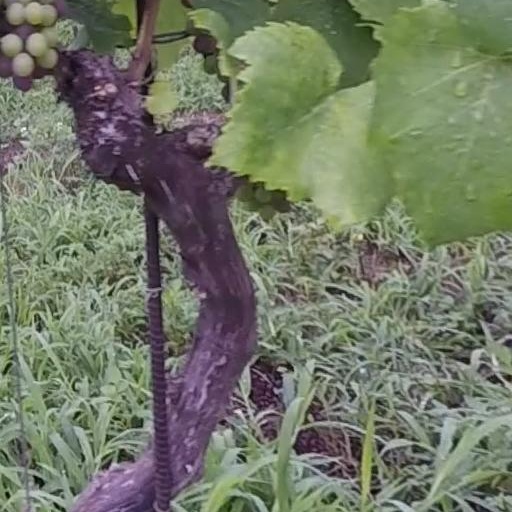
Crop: grape